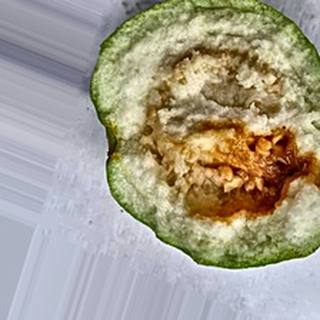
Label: guava_fruit_fly